Calais Lighthouse

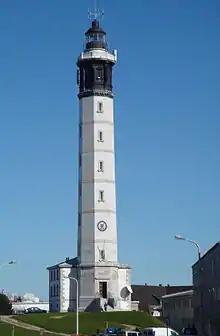
Lighthouse located in the streets of Calais.

Calais Lighthouse is located in Calais in Pas-de-Calais. The Lighthouse is located in the residential streets near the Port of Calais and is a significant landmark as well as a navigational aid to ships and ferries using the Straits of Dover.